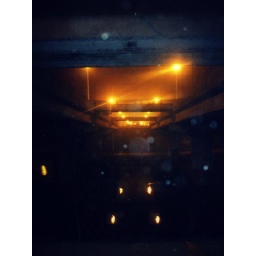
Under the big bridge over Tineretului lake